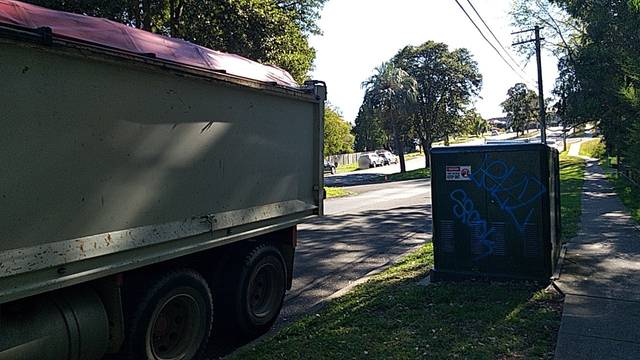
Region: Australia
Coordinates: -33.814, 151.112